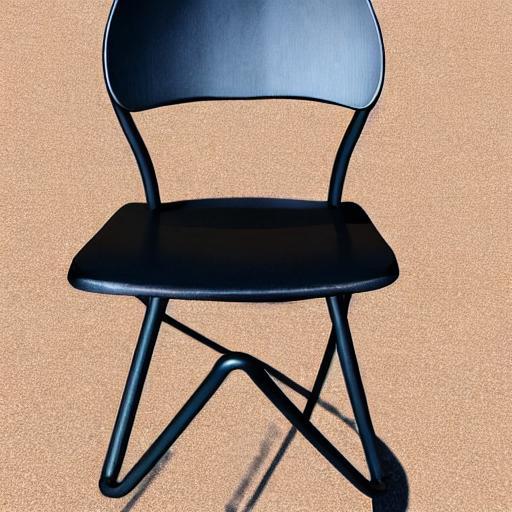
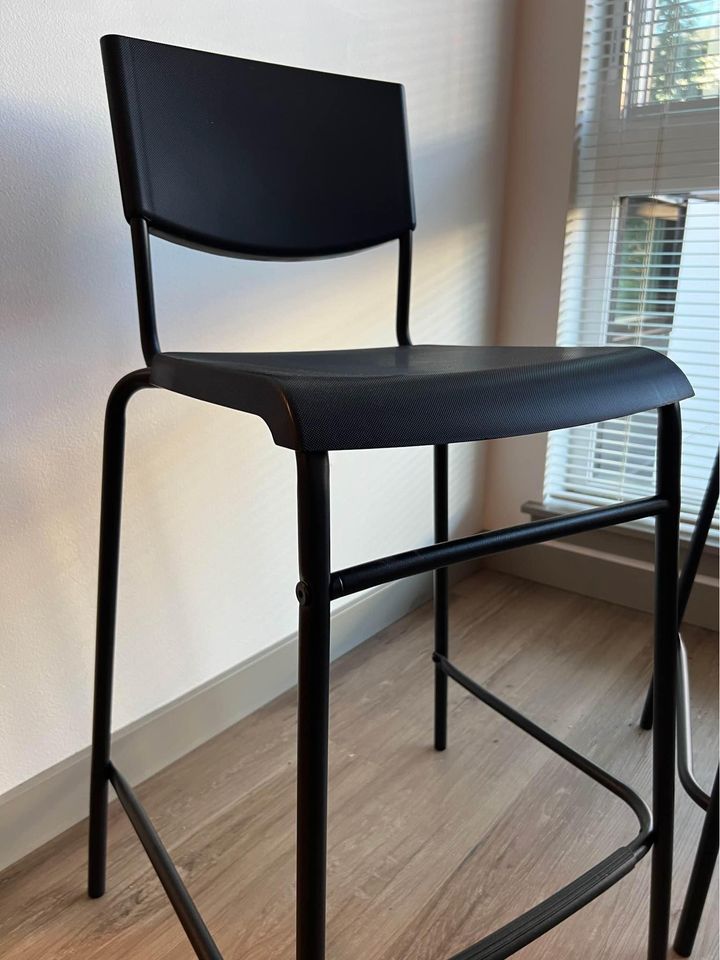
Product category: stool
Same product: no